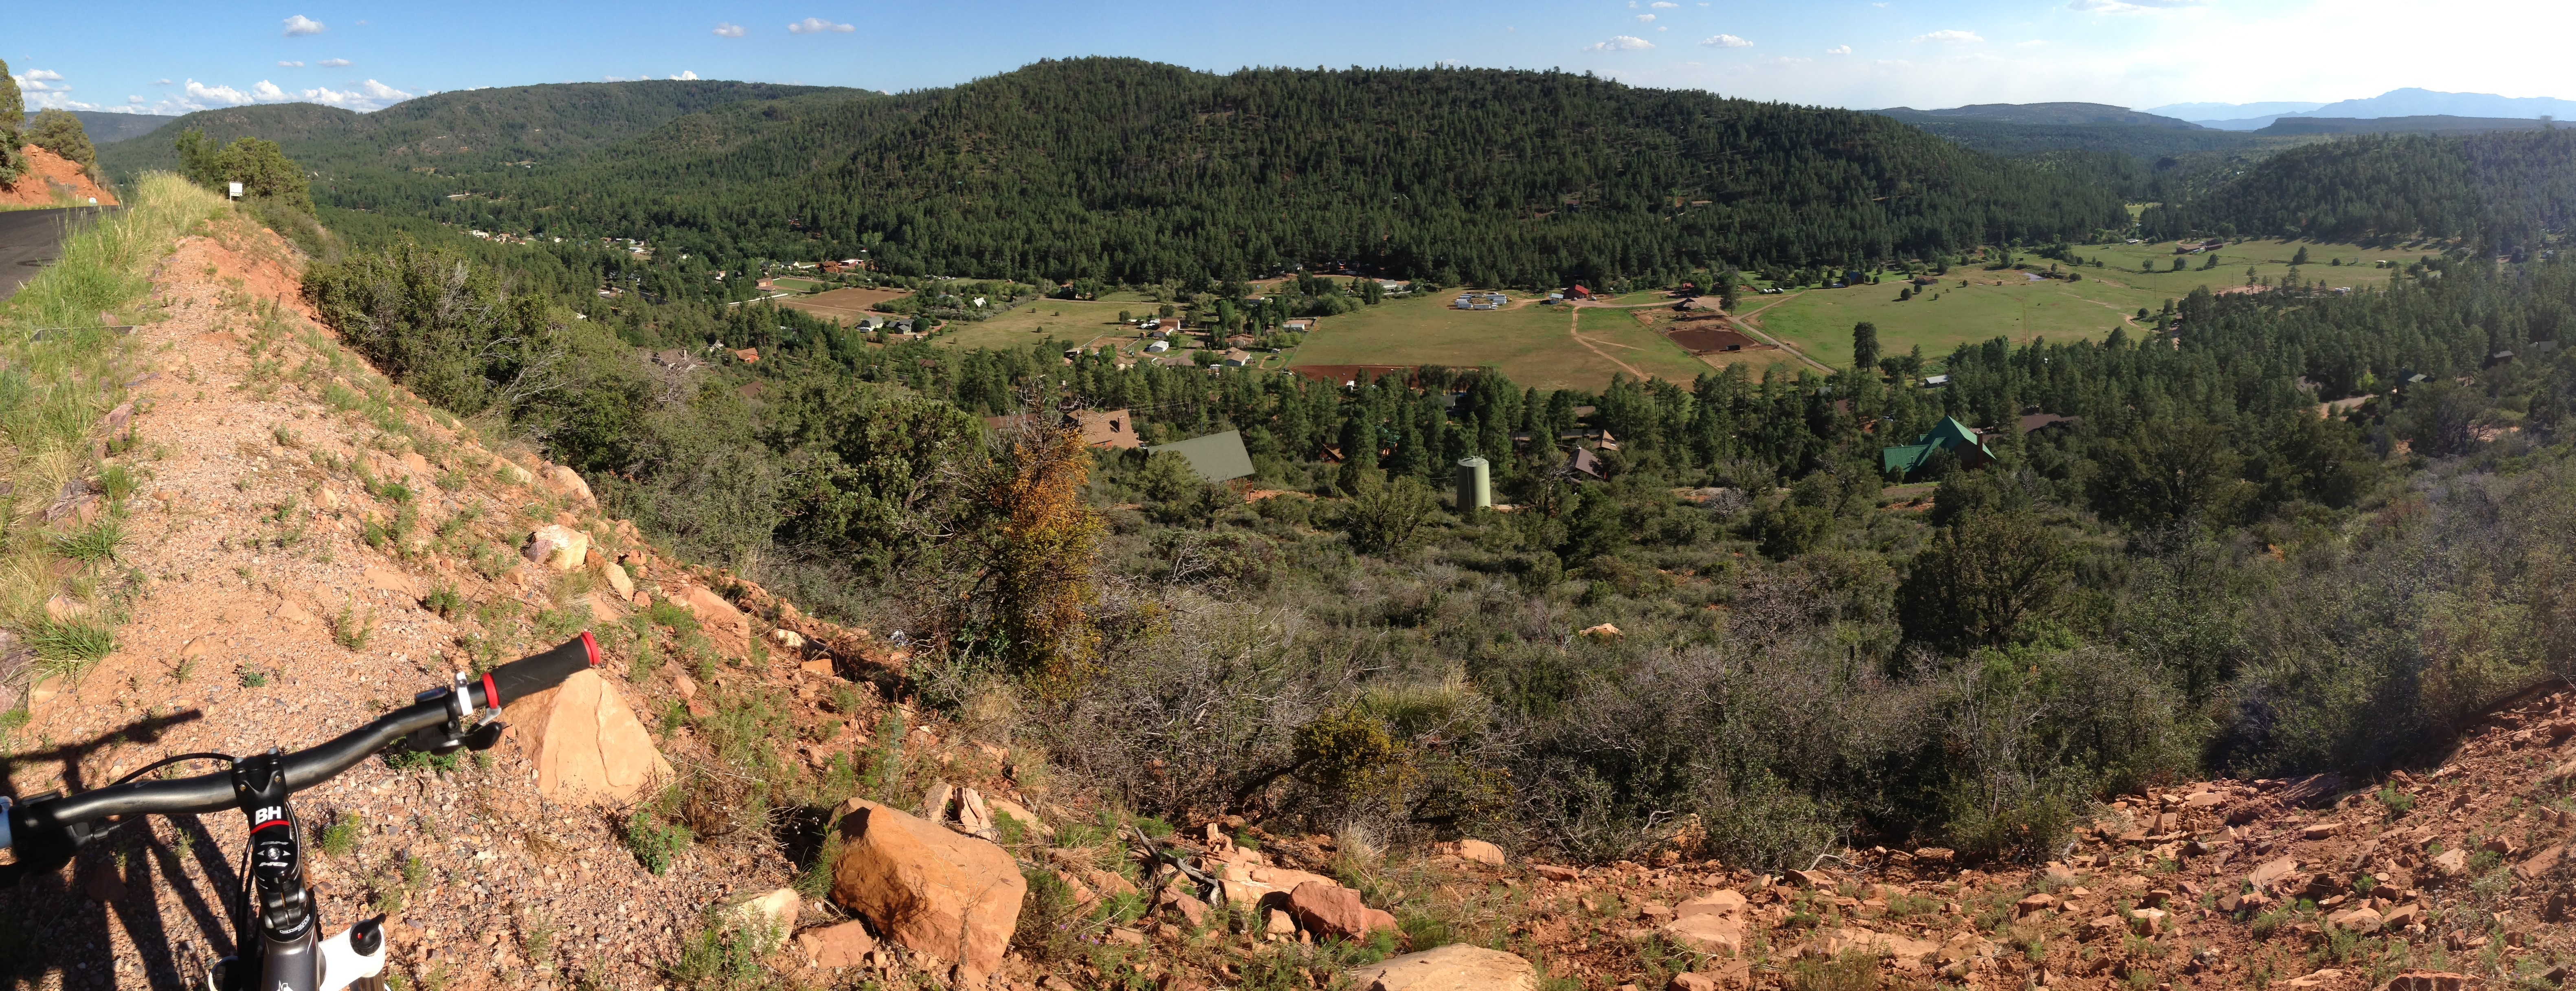
walking, mountain, trail, adventure, valley, panorama, village, ridge, plateau, ecosystem, wadi, geological phenomenon